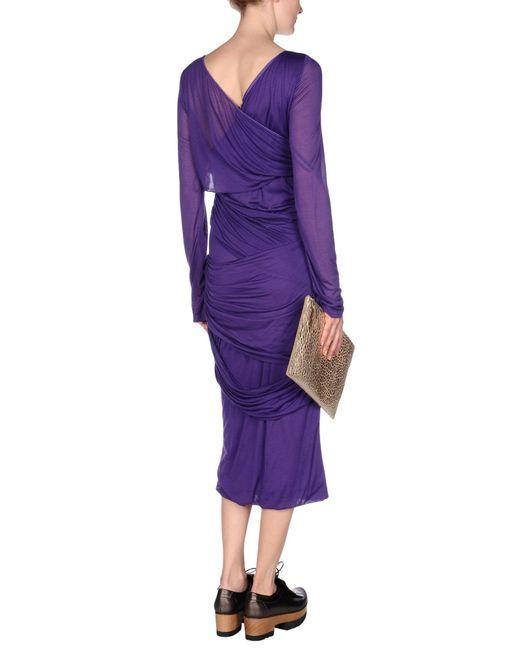
violettes formelles Midiabendkleid, transparentes Material, lange Ärmel